Blaž Baromić

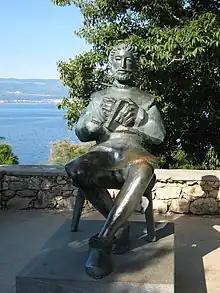
Statue of Blaž Baromić in Vrbnik, Croatia

Blaž Baromić (before 1450 in Vrbnik – after 1505 in Senj) was a Croatian printer, scribe, founder of the Senj printing press in 1494, the second oldest Croatian printing press. He is also known for his special typographic set known as "Baromić technique of refracted ligatures", unique among incunabulas.